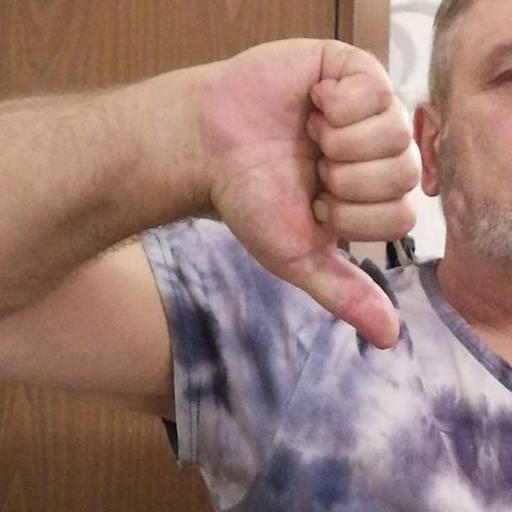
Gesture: dislike